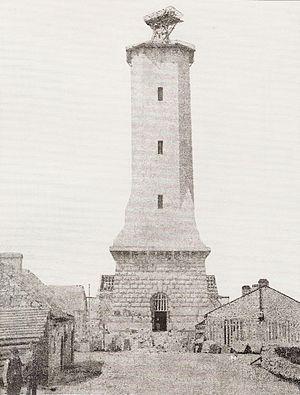
Phare d'Eckmühl pendant sa construction.
Le phare d'Eckmühl est un phare maritime situé sur la pointe de Saint-Pierre, à Penmarc'h, dans le Finistère en France. Il mesure plus de 60 mètres de haut. Il a été inauguré le 17 octobre 1897 et doit son nom au titre de noblesse de la donatrice qui l'a en grande partie financé. Il sécurise l'une des côtes les plus dangereuses de France en raison de ses nombreux récifs.